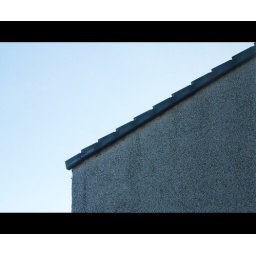
Again a really nice sunny day with such clear blue skies. This is the rooftop in our neighboring flats.